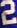
Number: 2